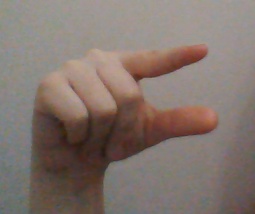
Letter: dal